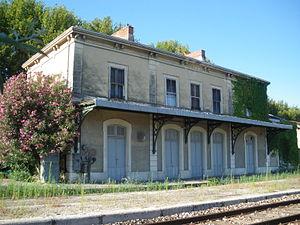
Gare de Monteux, Vaucluse
Monteux est une commune française située dans le département de Vaucluse, en région Provence-Alpes-Côte d'Azur. Elle fait partie de la communauté de communes Les Sorgues du Comtat.
La gare de Monteux est une gare ferroviaire française située sur le territoire de la commune de Monteux dans le département de Vaucluse, en région Provence-Alpes-Côte d'Azur.
La ligne d'Avignon à Carpentras est une relation ferroviaire voyageurs entre Avignon et Carpentras dans le département de Vaucluse, dont la mise en service est programmée pour décembre 2014. Les travaux d'infrastructure se sont déroulés de juin 2013 à mars 2015, pour une réouverture de la ligne le 25 avril 2015.